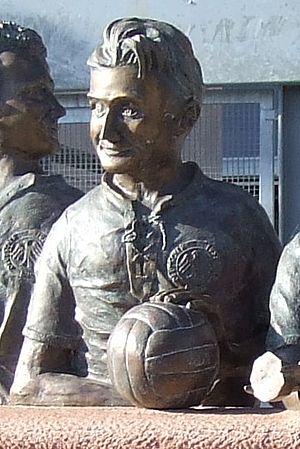
Friedrich Walter surnommé Fritz Walter, né le 31 octobre 1920 à Kaiserslautern et mort le 17 juin 2002 à Enkenbach-Alsenborn dans l'arrondissement de Kaiserslautern, était un footballeur allemand. Il évoluait au poste de milieu gauche.